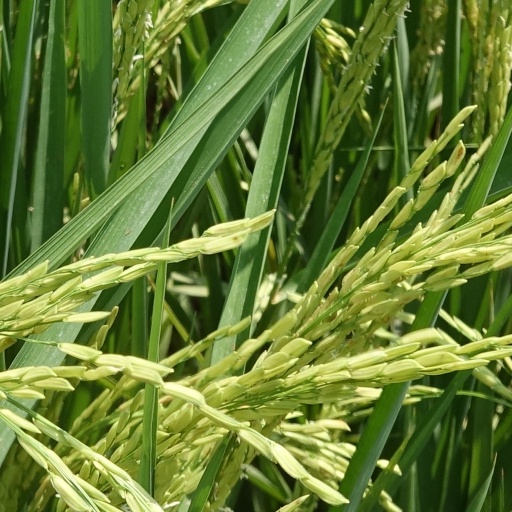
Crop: rice